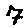
Label: 7